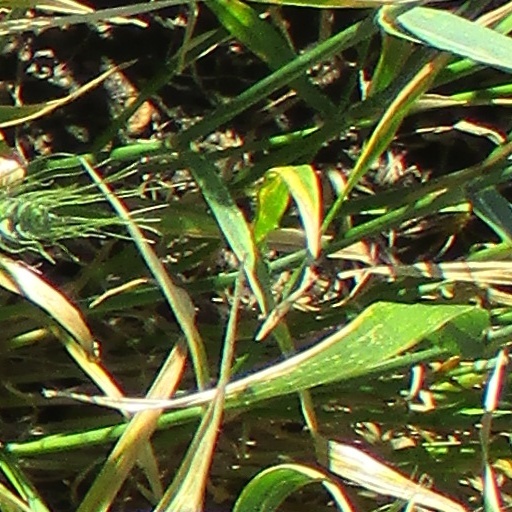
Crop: wheat